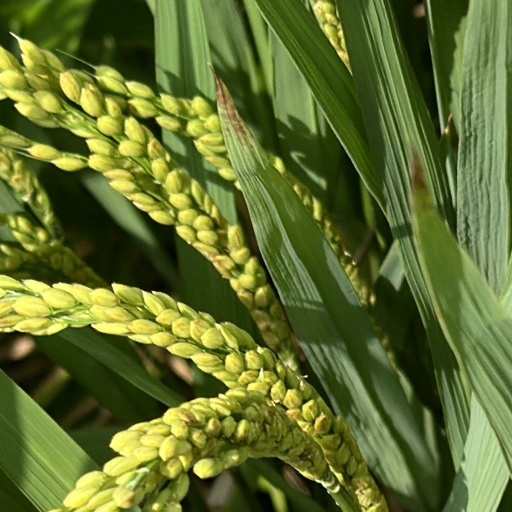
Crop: rice